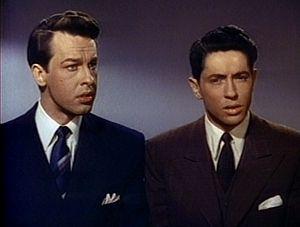
La Corde est un film américain d'Alfred Hitchcock, sorti en 1948. Il s'agit du premier film tourné en couleur par Alfred Hitchcock.